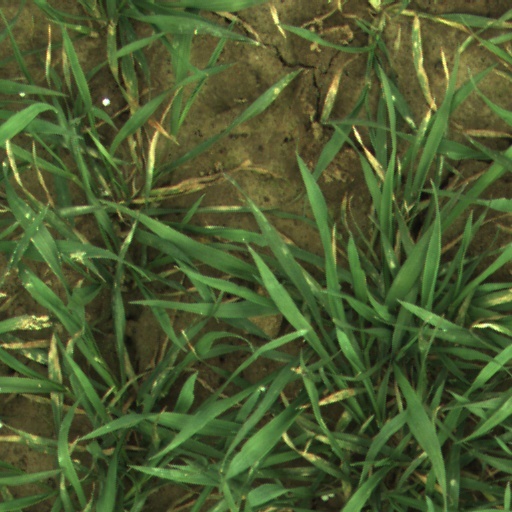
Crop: wheat